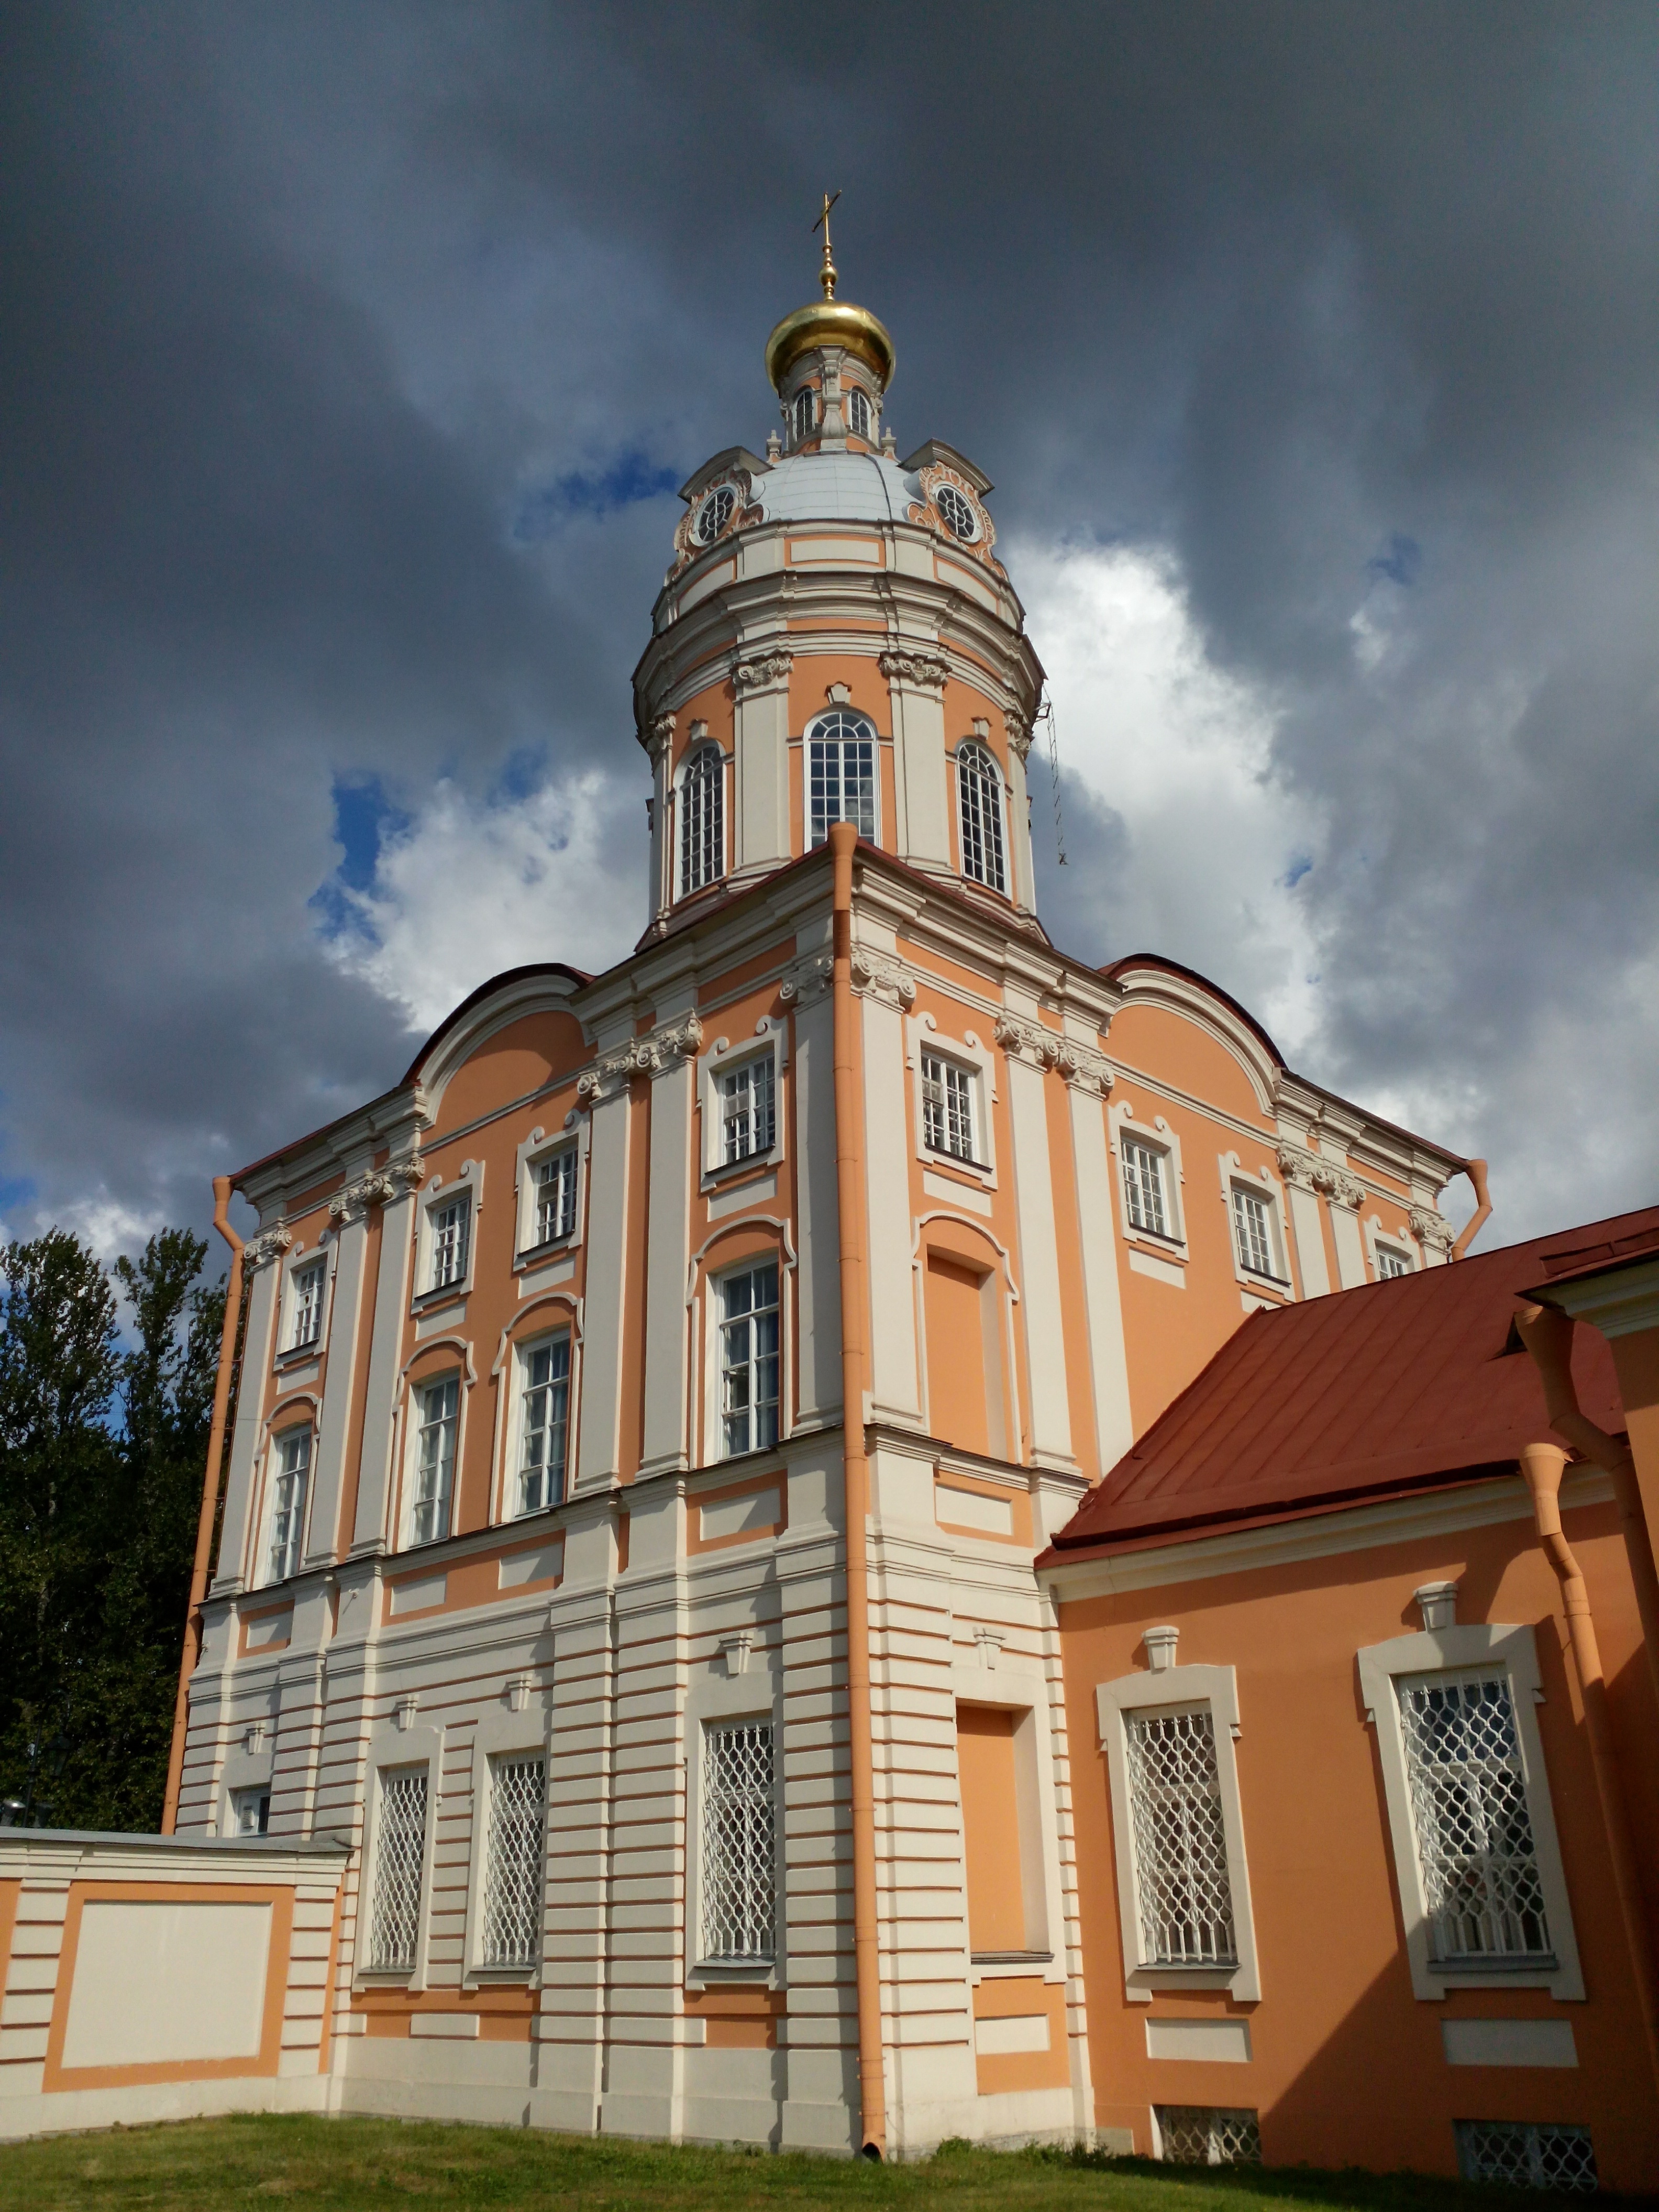
architecture, house, building, chateau, tower, landmark, facade, church, place of worship, synagogue, estate, courthouse